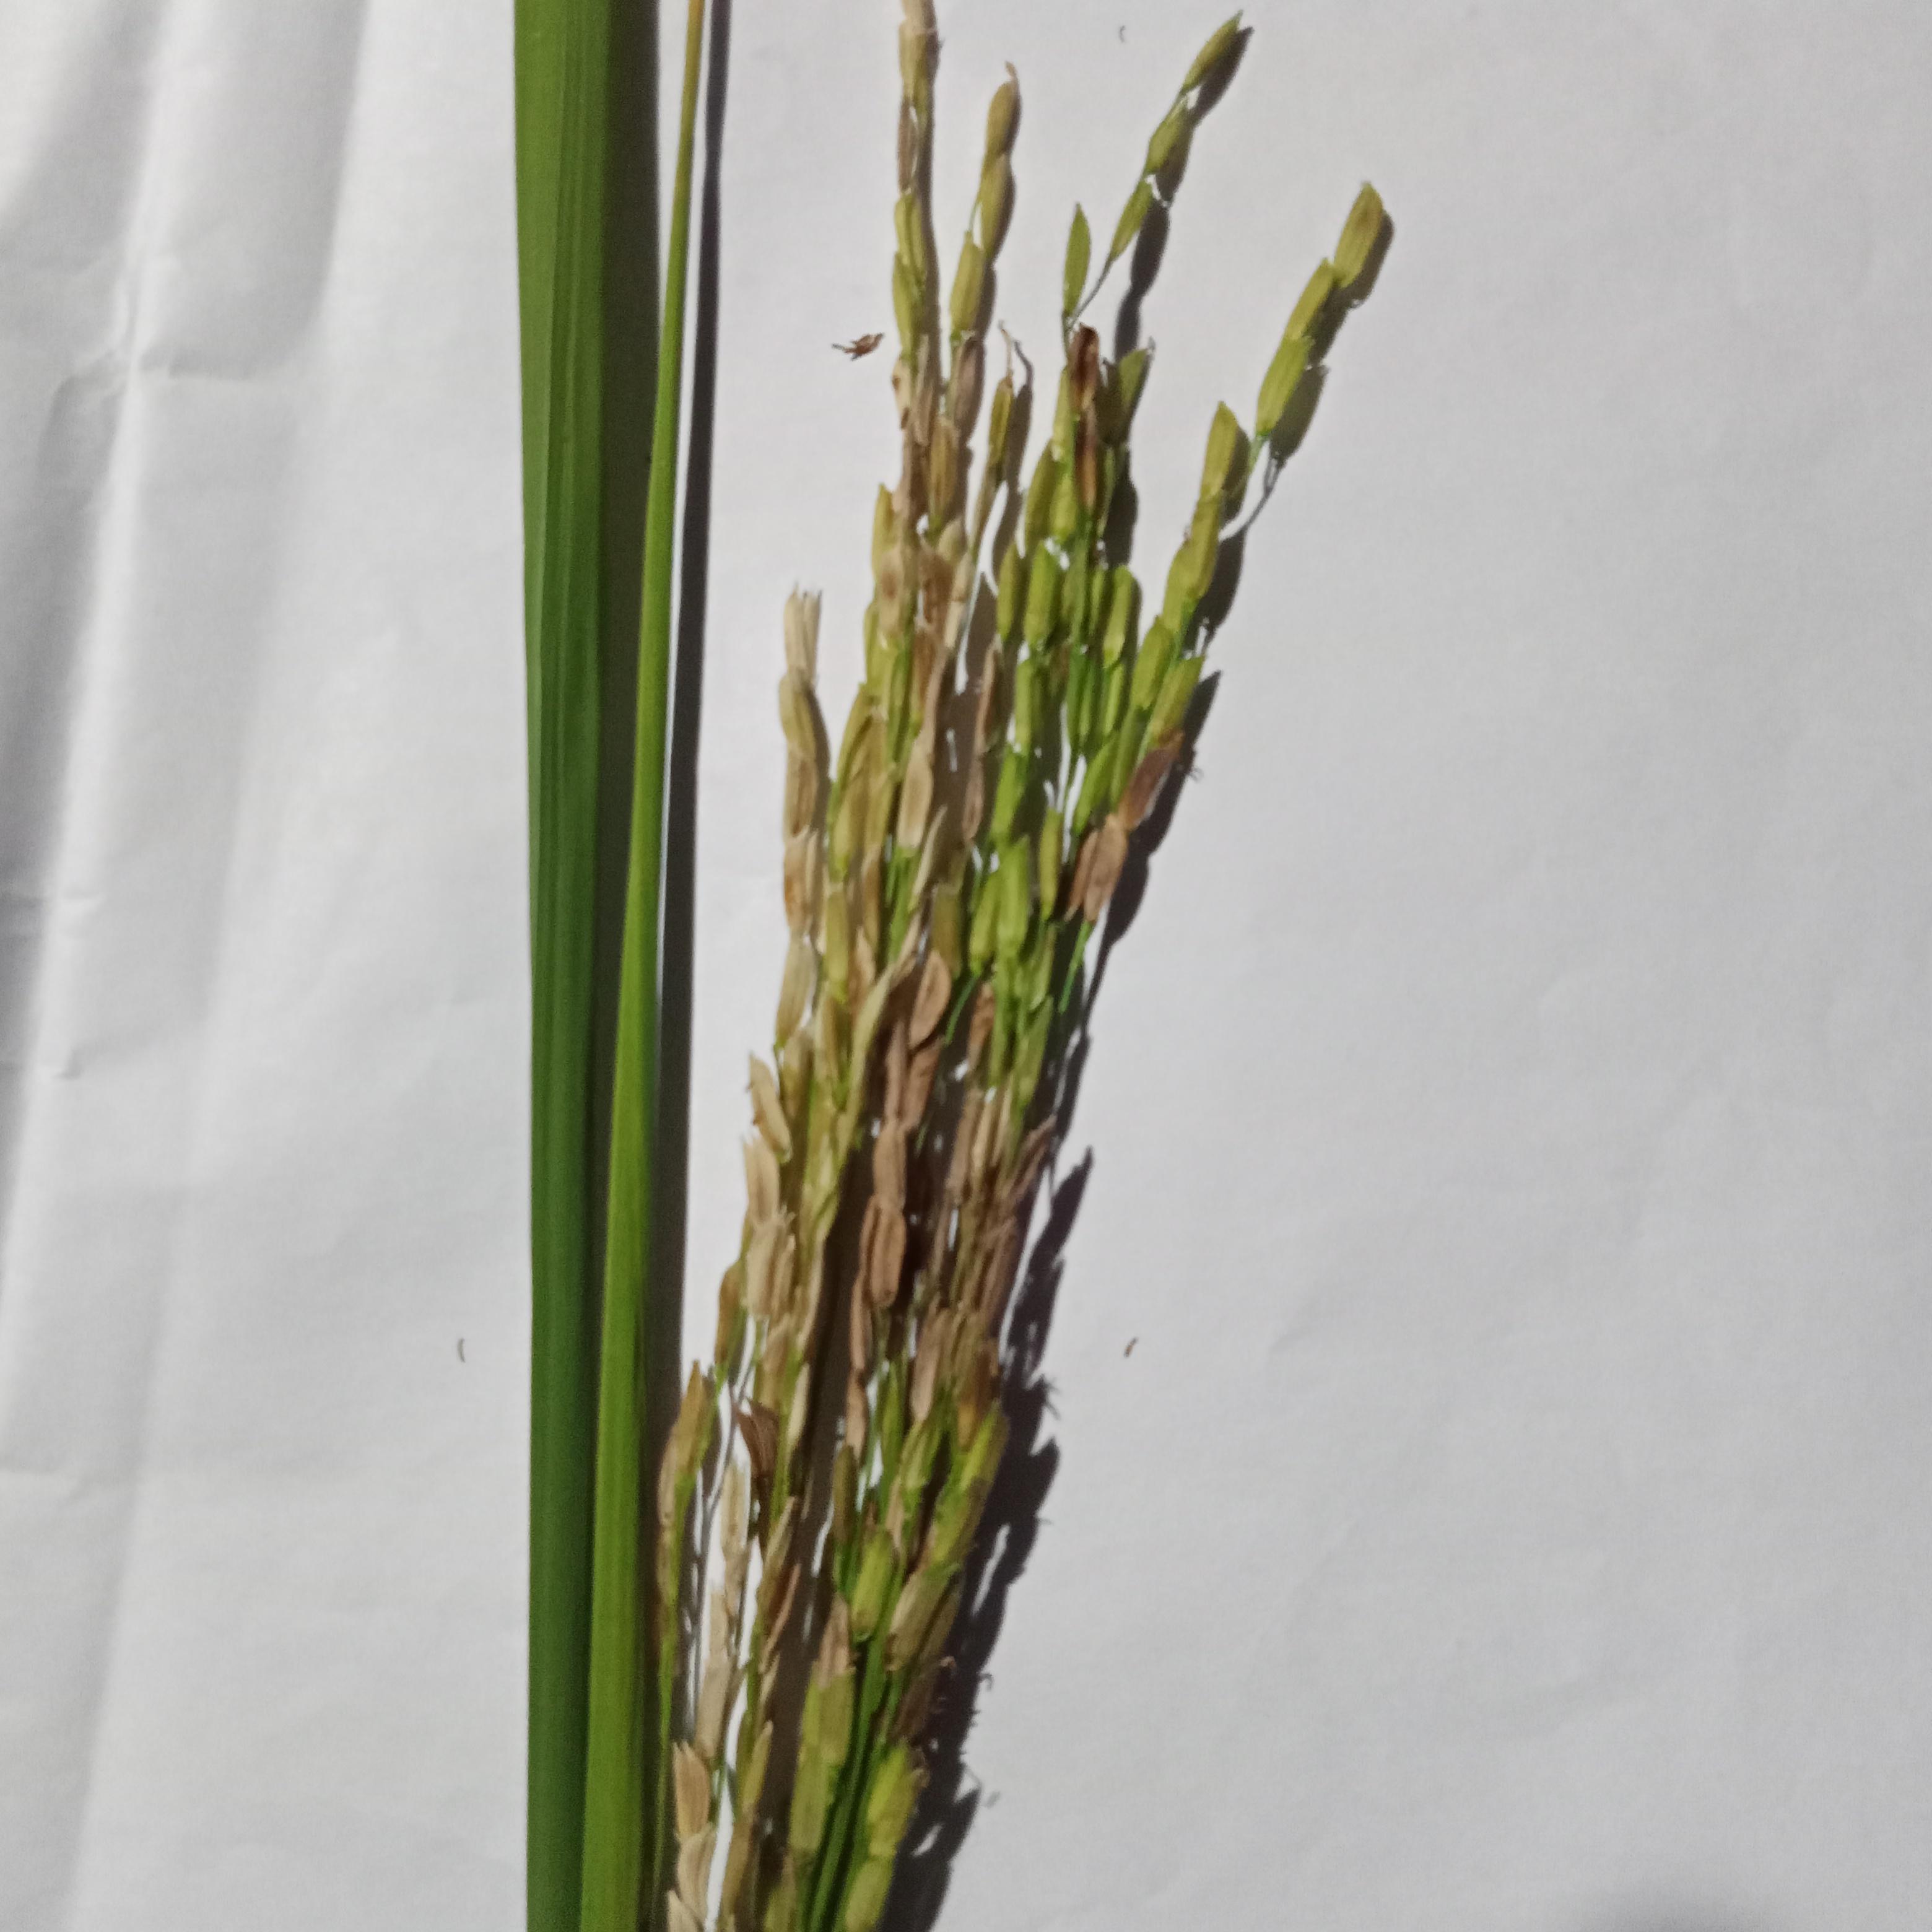
Label: Rice___Neck_Blast